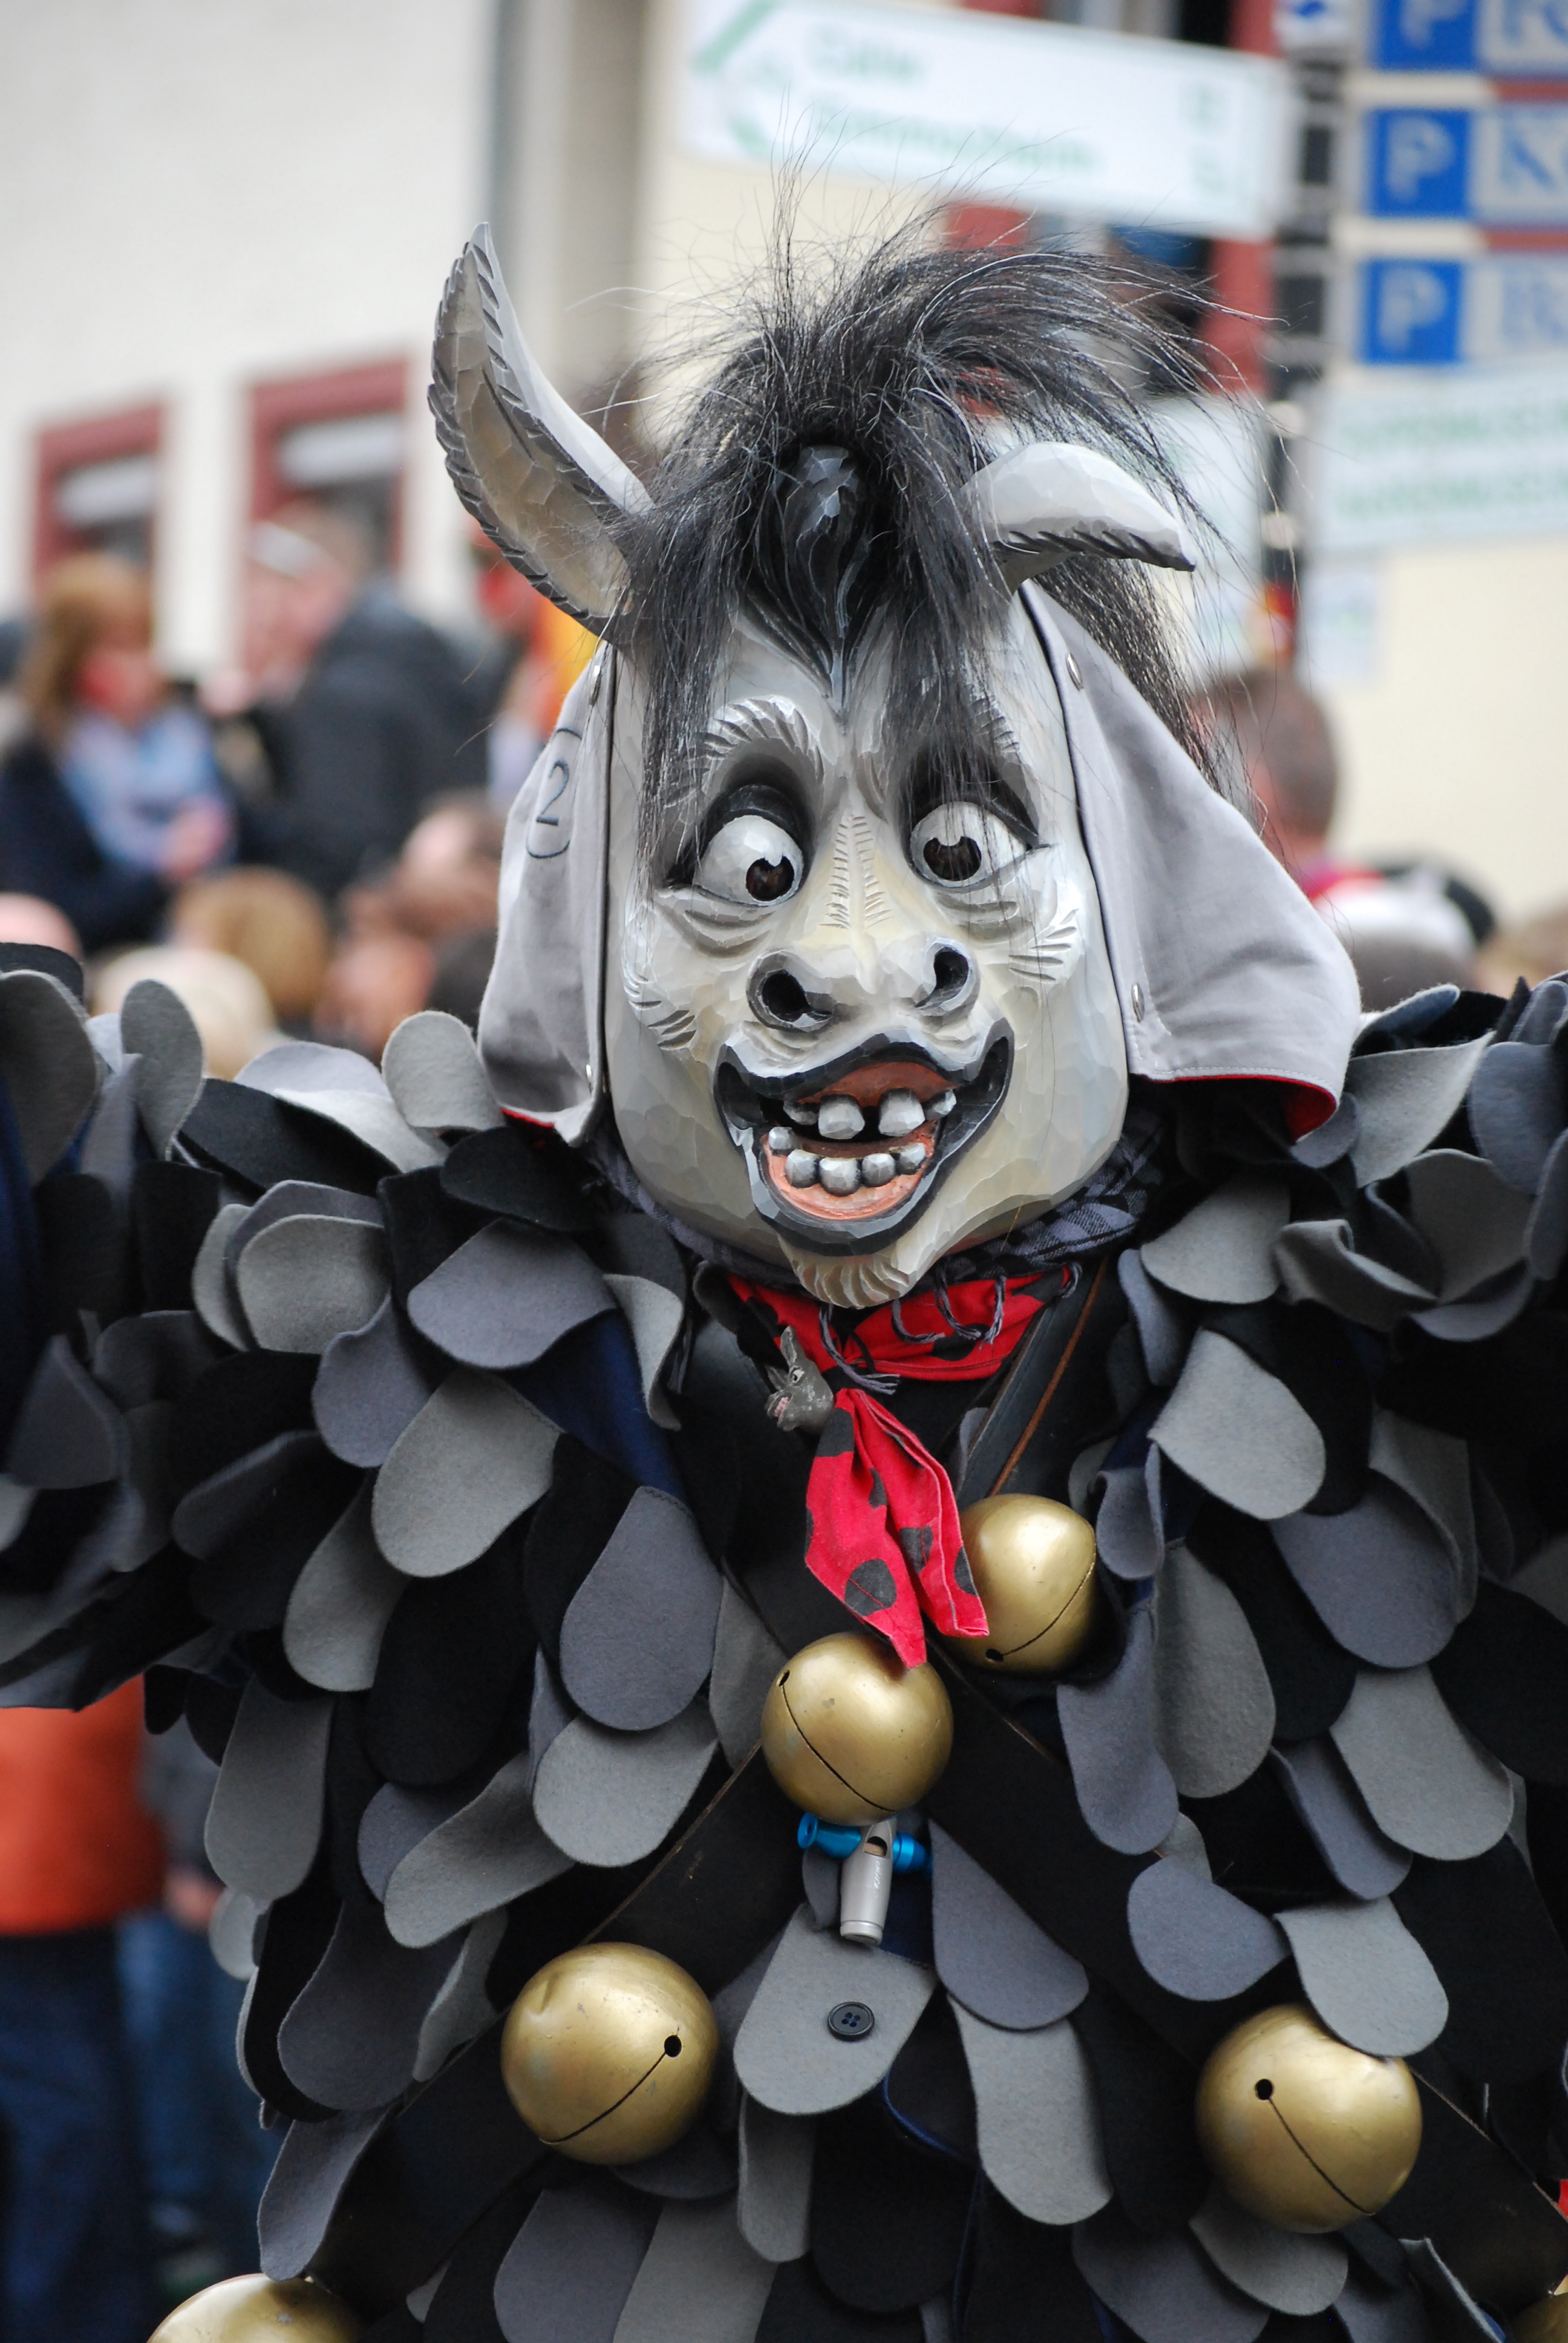
carnival, clothing, parade, donkey, art, festival, mask, germany, costume, anime, comics, shrovetide